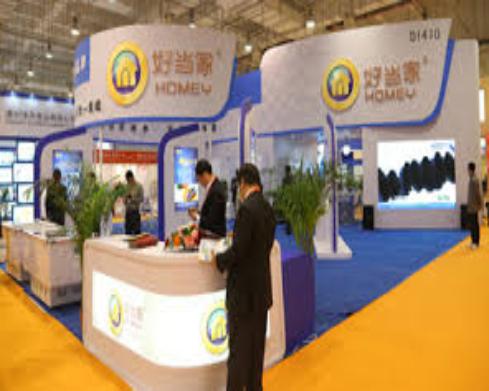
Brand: Homey
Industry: Food